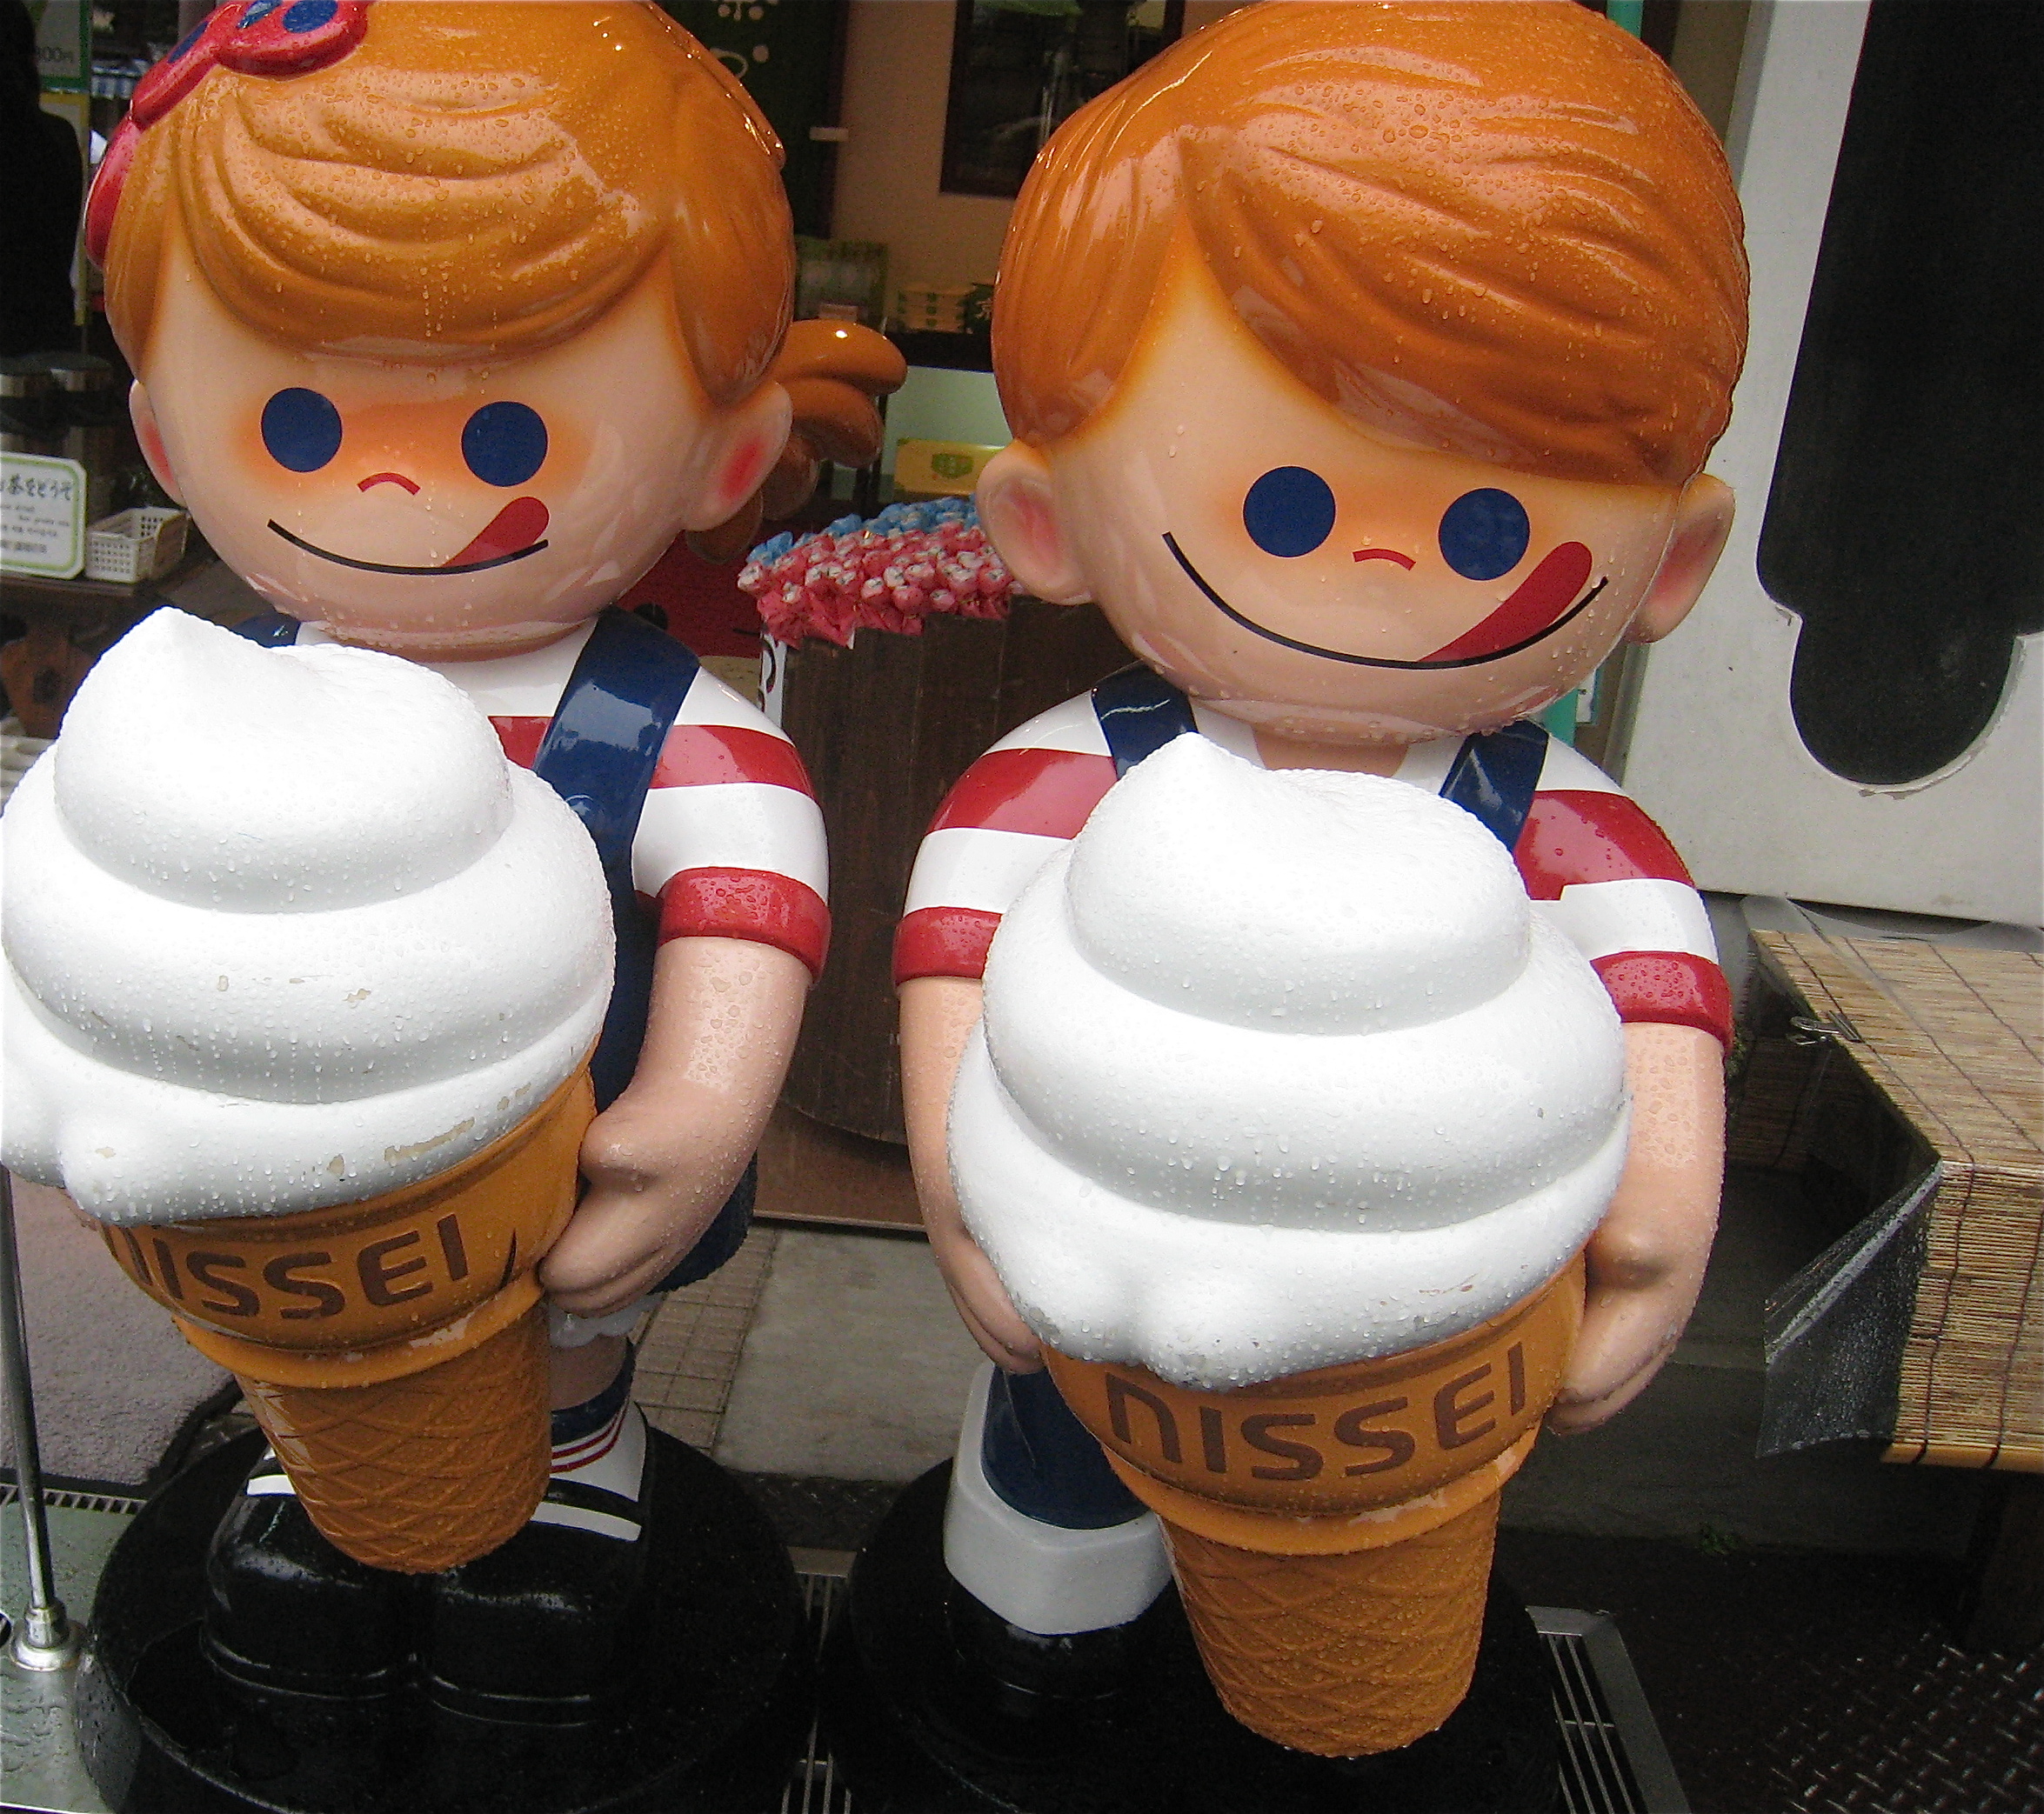
flower, japan, toy, doll, kyoto, mascot